List of Winnie-the-Pooh characters

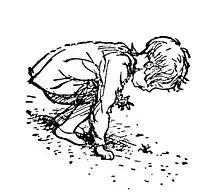
Christopher Robin with Alexander Beetle from "Now We Are Six"

Alexander Beetle is briefly mentioned on page 119 of "Winnie-the-Pooh", and he appears to have become upset and hidden himself in a crack for two days, then went to live with his aunt. He is also the subject of a poem in "Now We Are Six".